Chobham Common

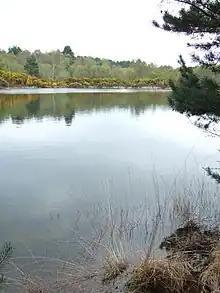
Lake at Chobham Common

Chobham Common was used by the military during the 1920s and 1930s, and throughout the Second World War. Captured enemy tanks were also tested in the common as was equipment to detonate land mines using flails and probably caused the significant damage that lead to reseeding.